Cave Austin and Company

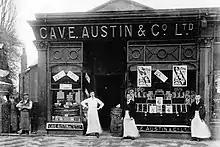
High Street, Sidcup (c.1900)

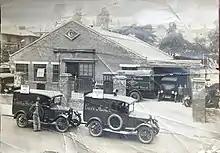
The first warehouse in Clarendon Yard, Lewisham

Cave Austin and Co., Ltd was a chain of grocery stores and cafés in the southeast of England. During its seventy-year history it grew to some fifty branches in Kent, Surrey, Sussex, and much of South East London. Cafés were in several seaside towns such as Deal in Kent and Hastings in Sussex.